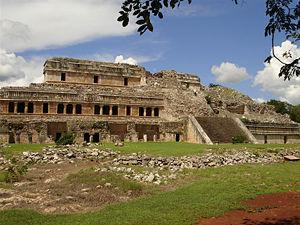
Sayil est un site archéologique maya de la région Puuc dans l'État du Yucatán au Mexique, à une vingtaine de kilomètres au sud d'Uxmal. La cité, dont l'apogée se situe à la fin du Classique, couvre près de 5 km². De 1983 à 1988, elle a fait l'objet d'une importante série de campagnes de fouilles dirigées par Jeremy Sabloff et Gair tourtellot. Il s'agit d'un centre secondaire, qui dépendait sans doute d'Uxmal.
Cette liste des sites mayas est une liste alphabétique répertoriant un nombre significatif de sites archéologiques associés à la civilisation maya de la Mésoamérique.